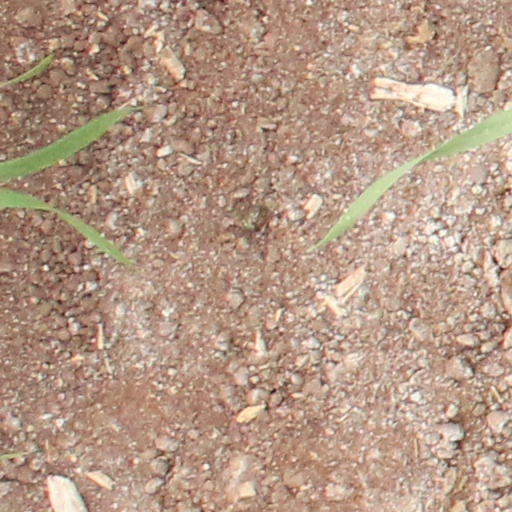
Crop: wheat